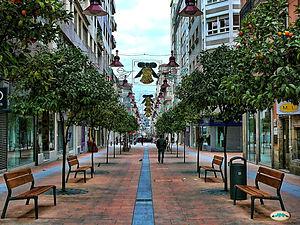
Une ville sans voiture est un lieu de résidence qui dépend principalement des transports publics, de la marche ou du vélo pour se déplacer dans l'agglomération. Les villes sans voiture réduisent considérablement la dépendance au pétrole, la pollution atmosphérique, les émissions de gaz à effet de serre, les accidents de voiture, la pollution sonore, l'effet d'îlot de chaleur urbain et les embouteillages. Certaines villes ont un ou plusieurs quartiers où les véhicules motorisés sont interdits, appelés zones sans voiture.
Pontevedra est une ville qui se trouve dans le nord-ouest de l'Espagne et de la Péninsule Ibérique. Capitale de la province de Pontevedra ainsi que capitale de la région touristique des Rías Baixas ou Rías Bajas, la ville est située dans le sud-ouest de la communauté autonome de Galice. Elle est surnommée « la ville où le piéton est roi ».